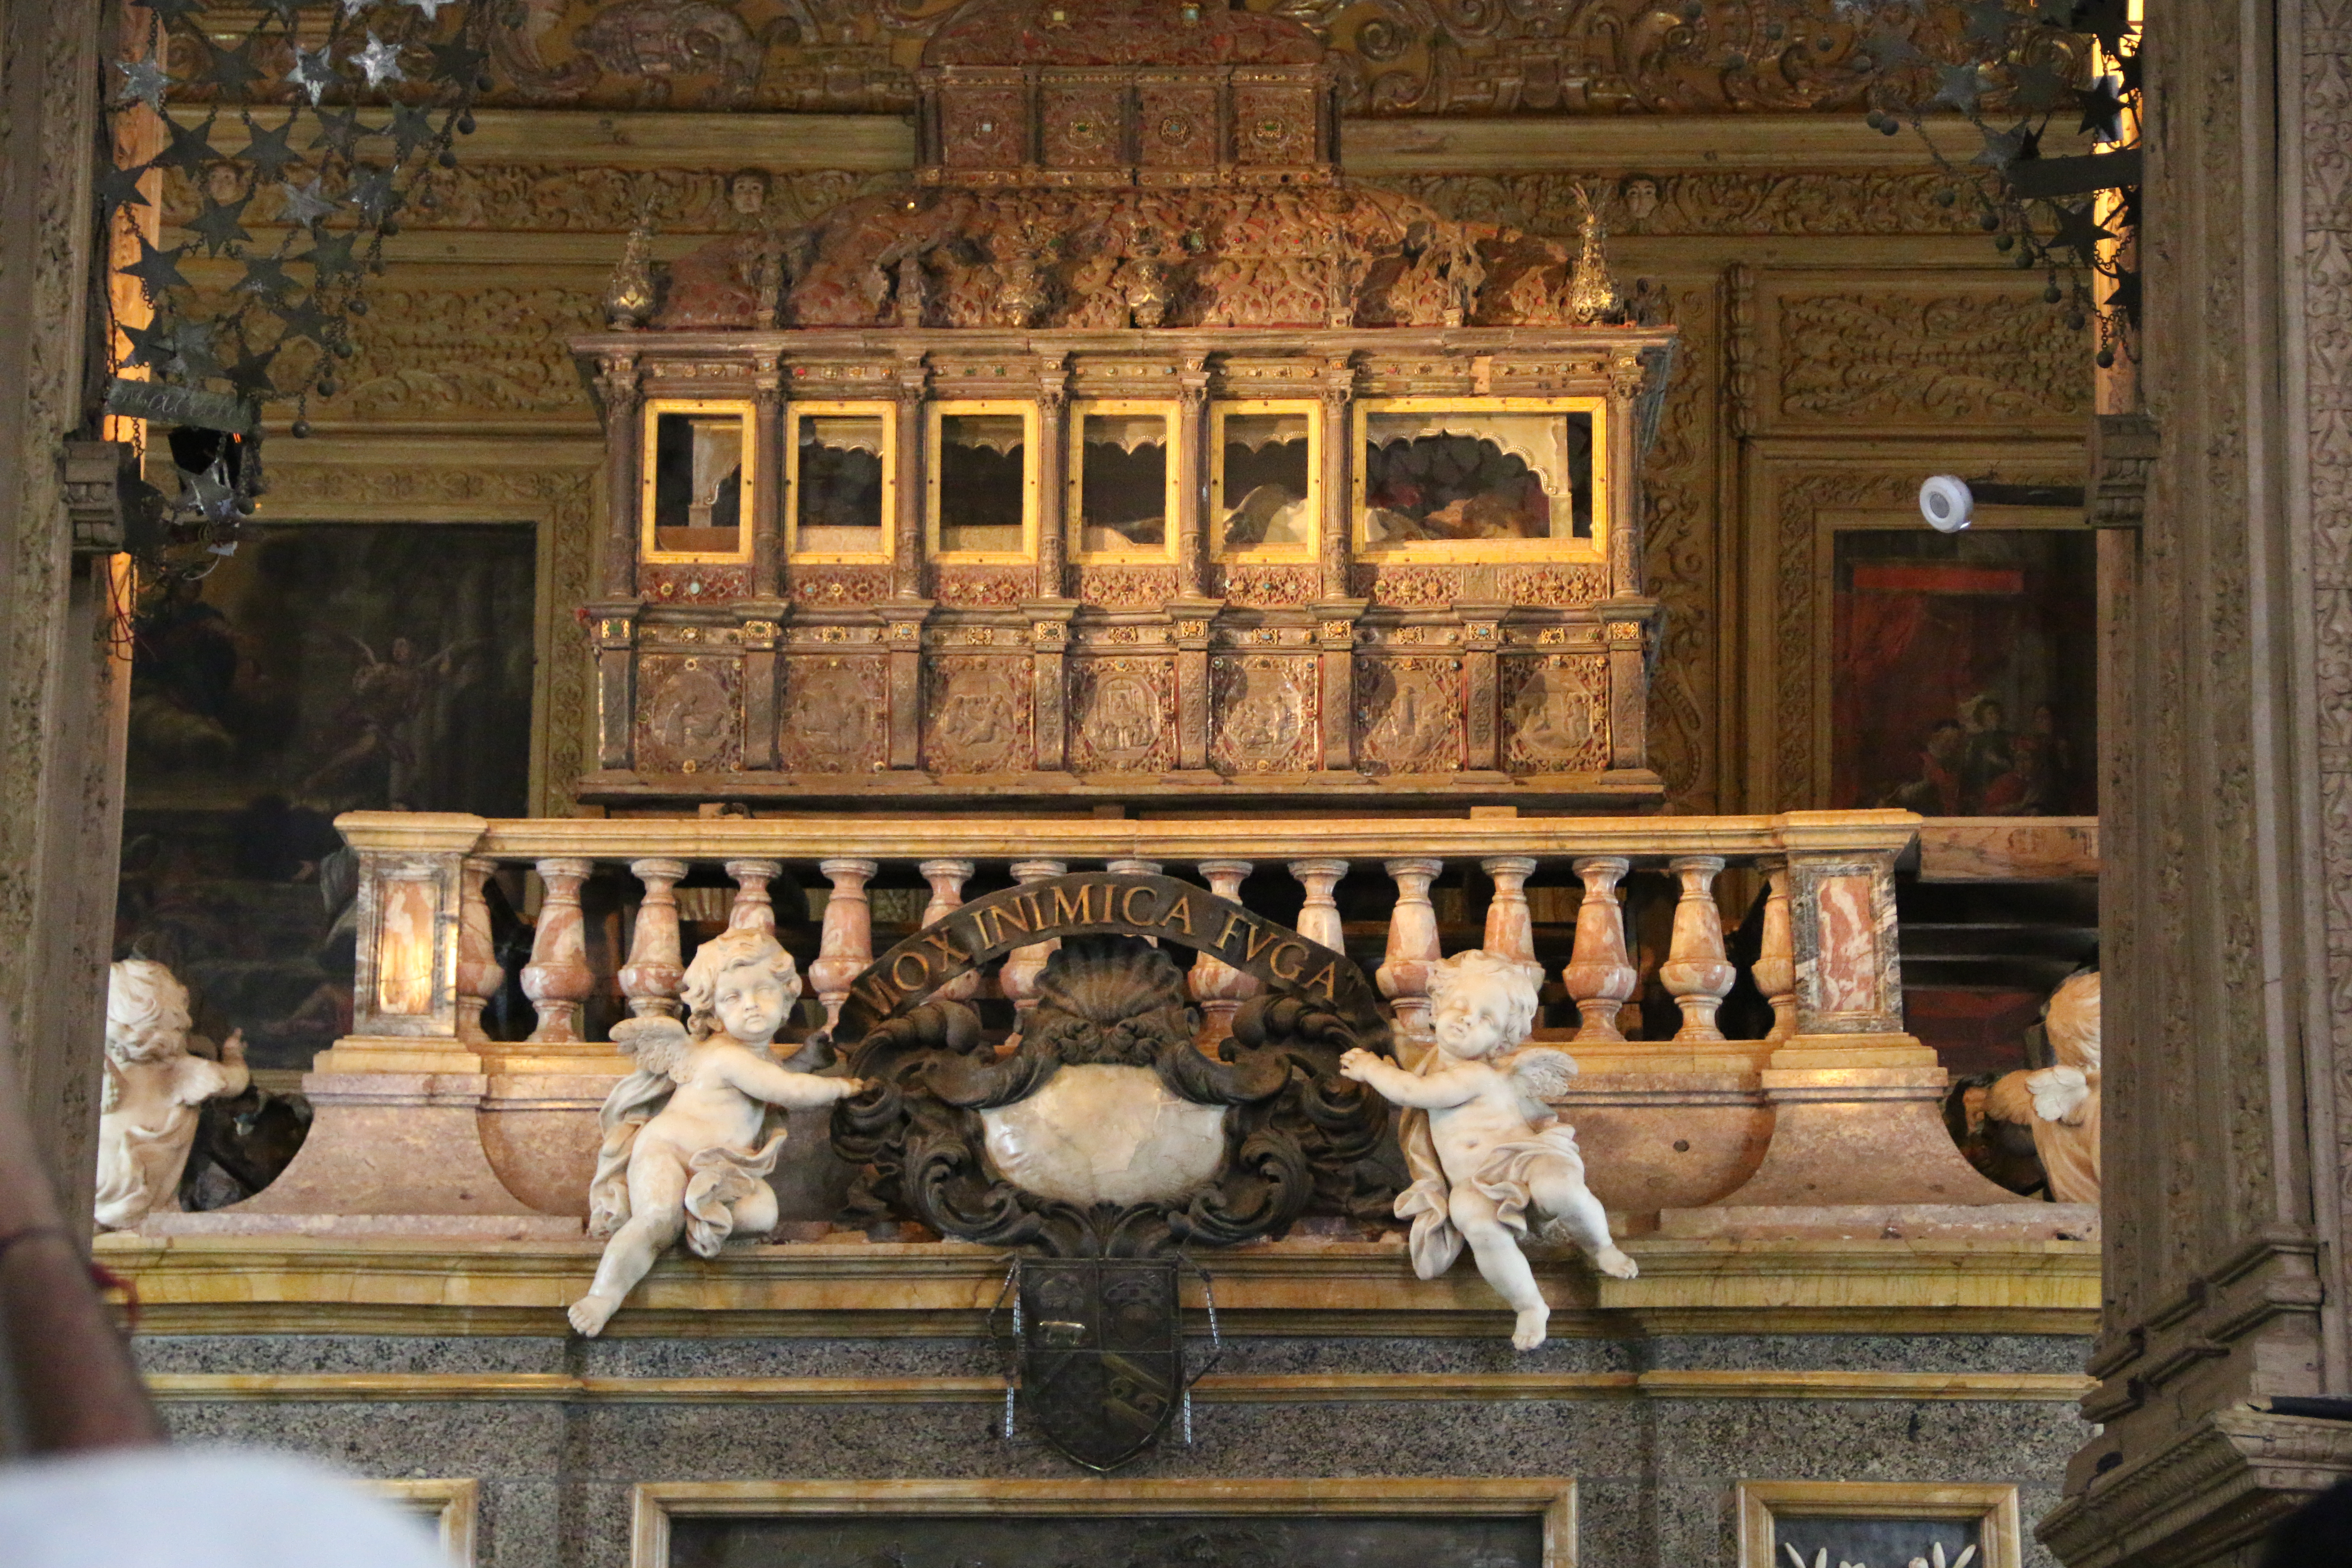
goa, tourist attraction, middle ages, column, ancient history, furniture, facade, building, stock photography